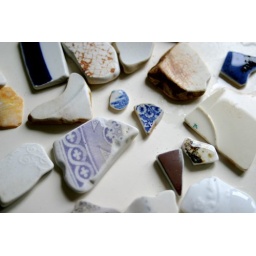
found on a beach near where many ships have wrecked over the years